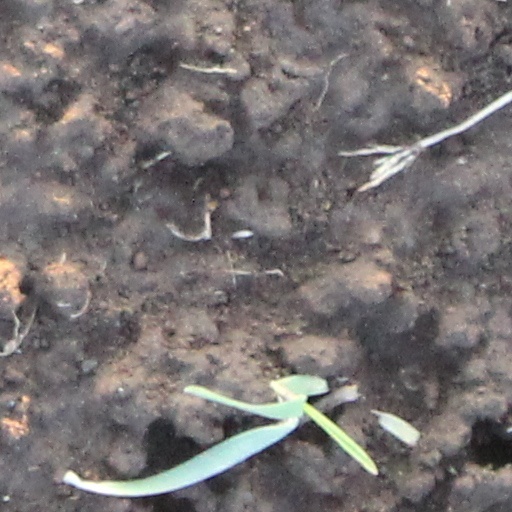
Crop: wheat